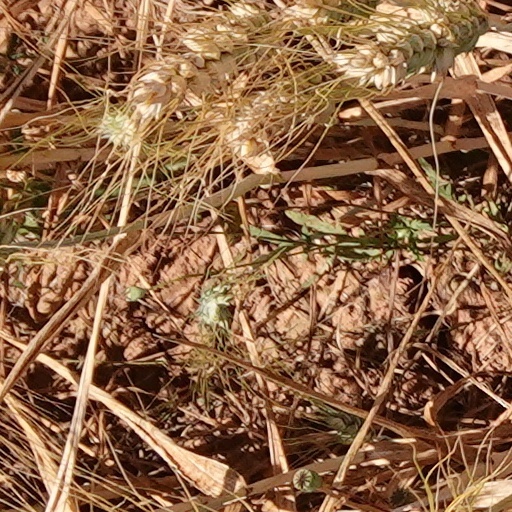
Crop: wheat